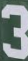
Number: 3